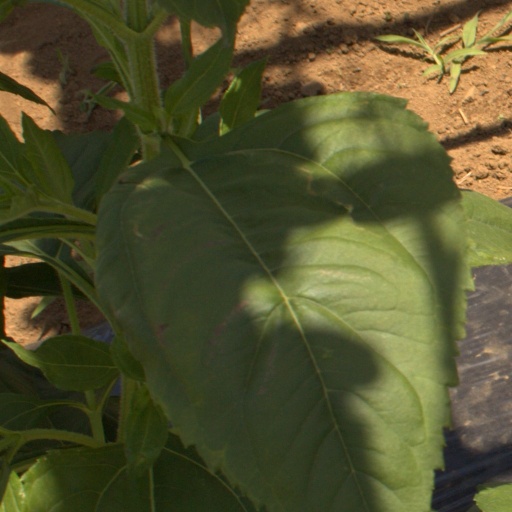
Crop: Jerusalem artichoke